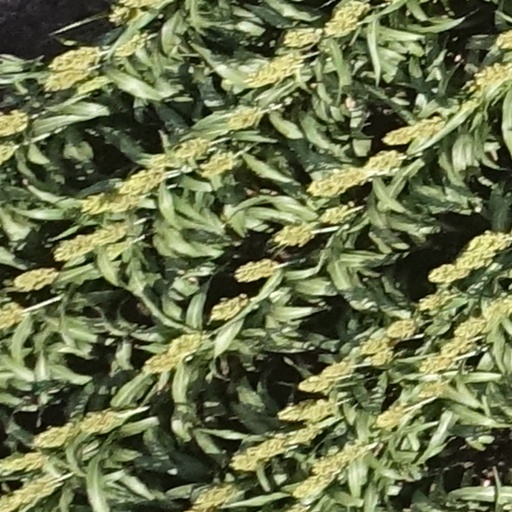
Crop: sorghum